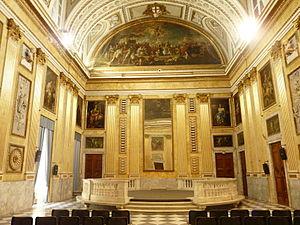
Le Grand Conseil et le Petit Conseil de Gênes sont les deux chambres du système politique bicamériste de la République de Gênes.